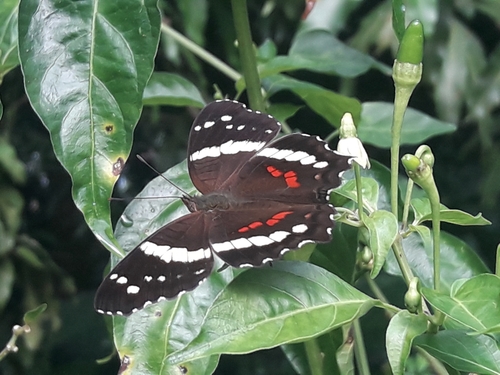
Scientific name: Anartia fatima
Common name: Banded peacock
Family: Nymphalidae
Order: Lepidoptera
Pollinator type: Primary pollinator
Habitat: Open areas and gardens
Geographic range: South America
Conservation status: Least Concern